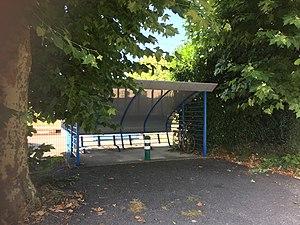
Gare d'Éguzon (36)
La gare d'Éguzon est une gare ferroviaire française, de la ligne des Aubrais - Orléans à Montauban-Ville-Bourbon, située sur le territoire de la commune d'Éguzon-Chantôme, dans le département de l'Indre, en région Centre-Val de Loire.